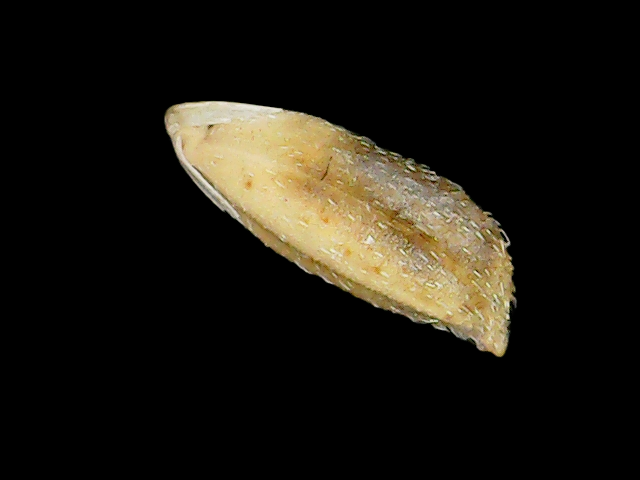
Rice variety: Bd33